Björk

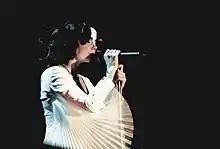
Björk performing during the Homogenic tour in 1997

Björk left London for Spain, where she recorded the album "Homogenic", released in 1997. Björk worked with producers Mark Bell of LFO and Howie B, as well as Eumir Deodato; numerous remixes followed. "Homogenic" is regarded as one of Björk's most experimental and extroverted works, with enormous beats that reflect the landscape of Iceland, most notably in the song "Jóga", which fuses lush strings with rocky electronic crunches. The album was certified gold in the US in 2001. The album was backed by string of music videos, several of which received airplay on MTV. The video for "Bachelorette" was directed by frequent collaborator Michel Gondry, while "All Is Full of Love" was directed by Chris Cunningham. The single "All is Full of Love" was also the first DVD single to ever be released in the US, which paved the way for other artists to include DVD video and other multimedia features with their singles. Björk began to write more personally, saying "I realised that I'd come to the end of the extrovert thing. I had to go home and search for myself again."